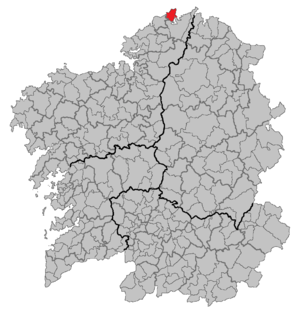
Cariño est une commune de la province de La Corogne en Espagne située dans la communauté autonome de Galice.